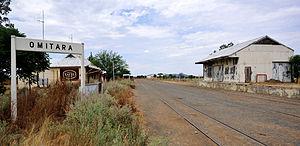
Gare Omitara, Namibie Italiano: Stazione Omitara, Namibia
Omitara est un village de Namibie. En comptant le village voisin Otjivero, on estime la population à environ 1 200 personnes en octobre 2008.
Cet article fournit une liste des expérimentations et des implantations du revenu de base.